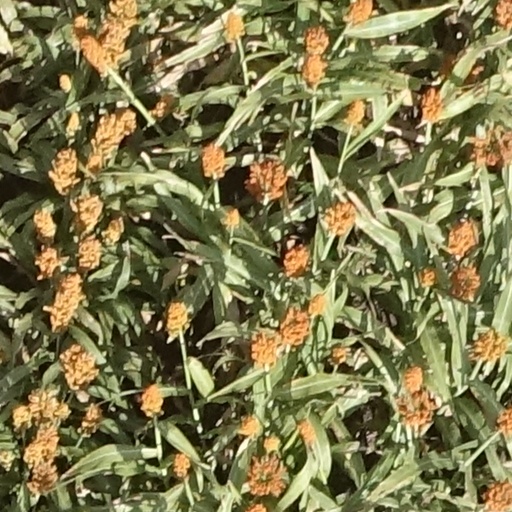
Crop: sorghum